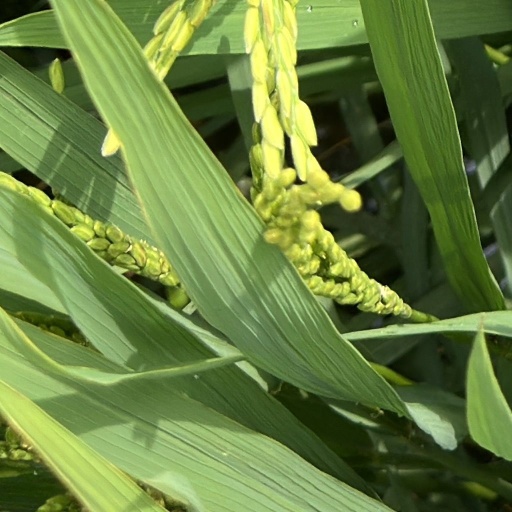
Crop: rice